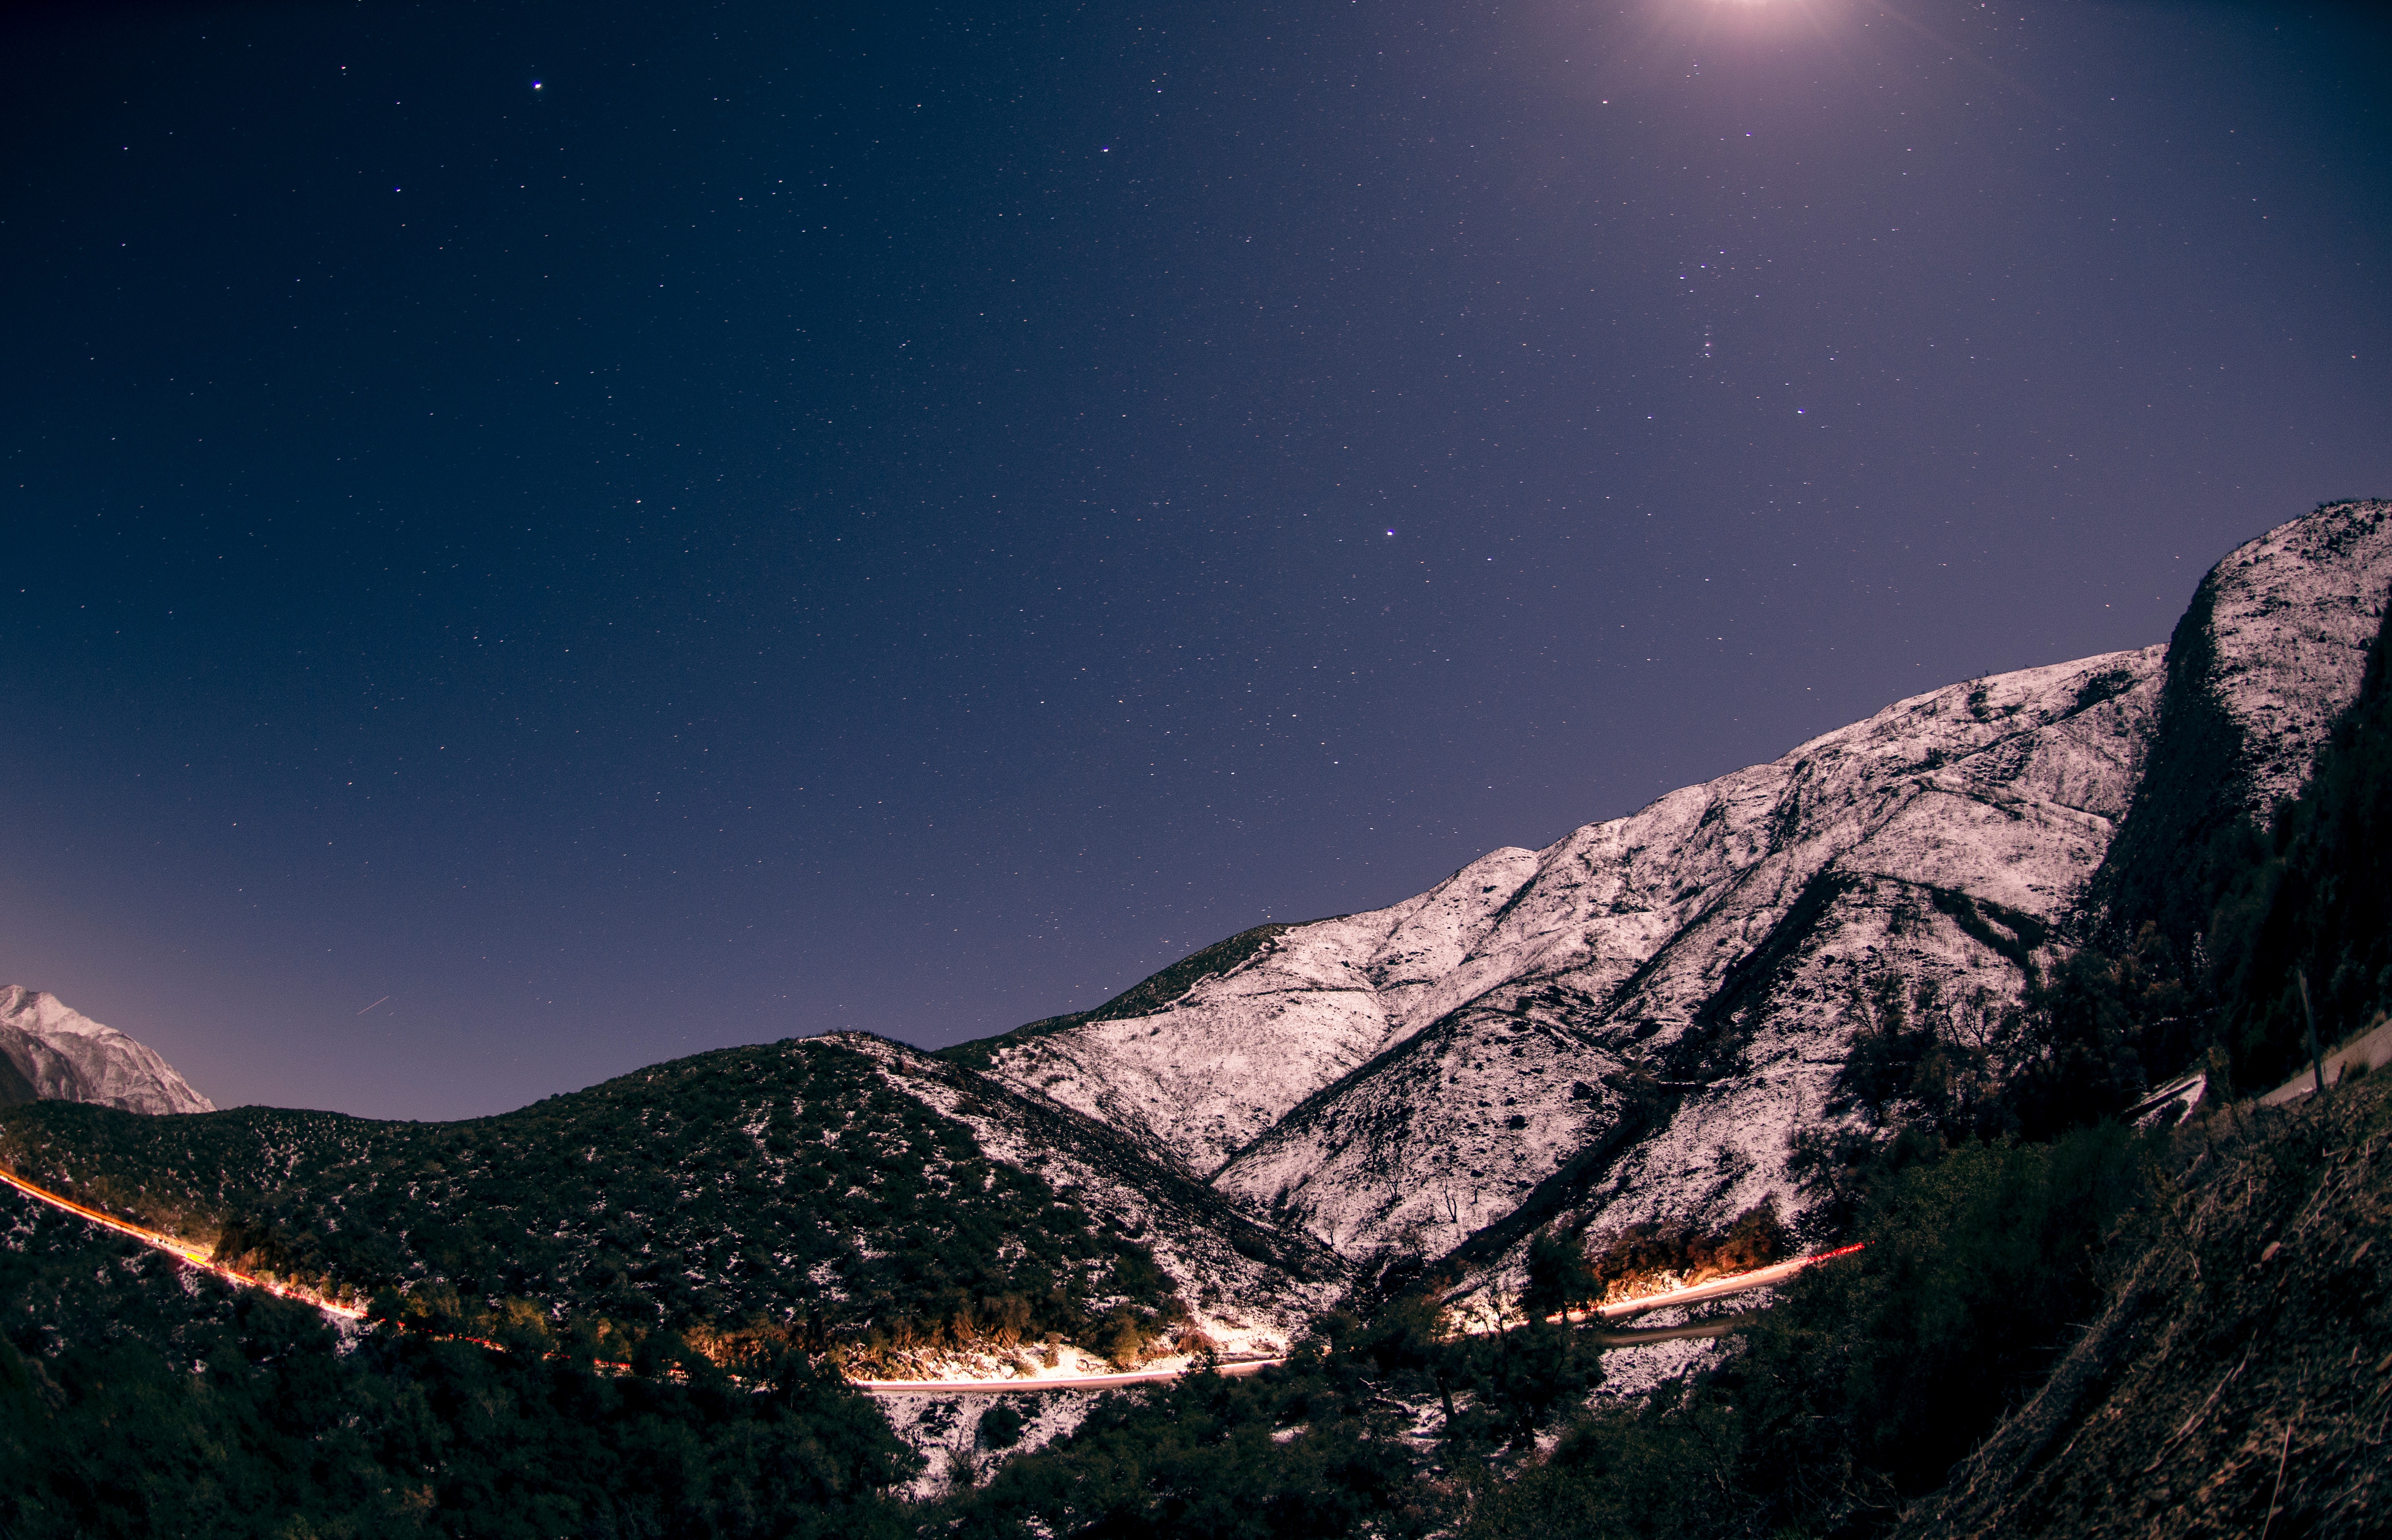
nature, mountain, snow, light, sky, night, star, dawn, mountain range, dusk, darkness, night sky, aurora, long exposure, astronomical object, mountainous landforms